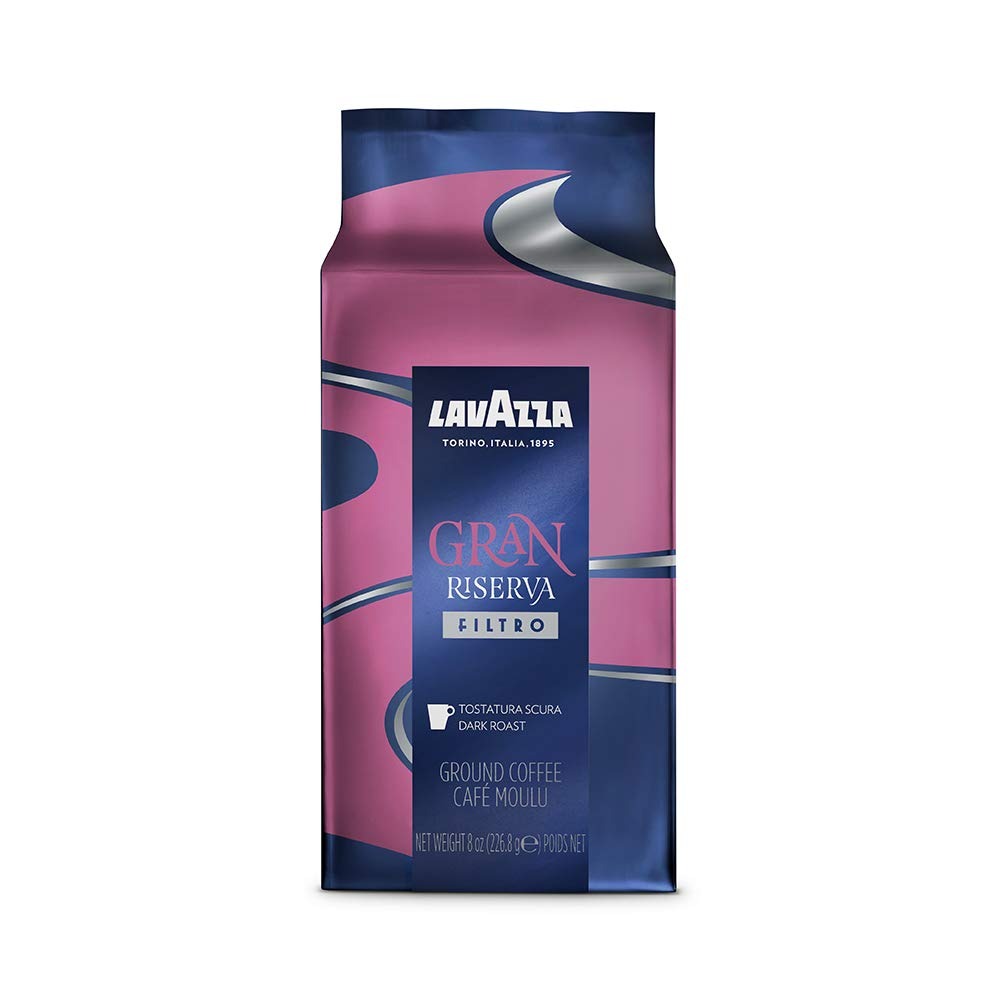
Item Name: Lavazza Gran Riserva Filtro Ground Coffee Dark Roast 8oz Brick (Pack of 20)
Bullet Point 1: 8oz Brick of Lavazza Gran Riserva Filtro (Pack of 20)Ground
Bullet Point 2: Dark roast
Bullet Point 3: 100% natural Arabica
Bullet Point 4: Dark and bold taste
Bullet Point 5: Cocoa and Caramel aromatic notes
Bullet Point 6: Blended and roasted in Italy
Bullet Point 7: Best used in drip coffee maker or French press
Bullet Point 8: Contains only Coffee
Value: 160.0
Unit: Ounce

Price: 129.28